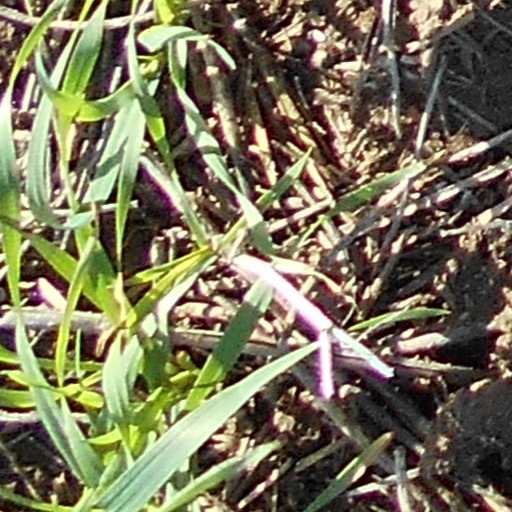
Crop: wheat